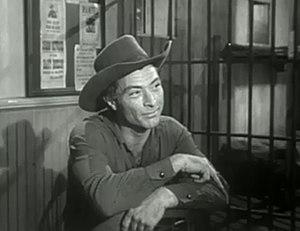
Lee Van Cleef, né le 9 janvier 1925 à Somerville, New Jersey, et mort le 16 décembre 1989 à Oxnard, Californie, est un acteur américain.